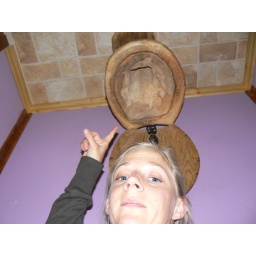
Me in the upside down house bathroom in Zakopane